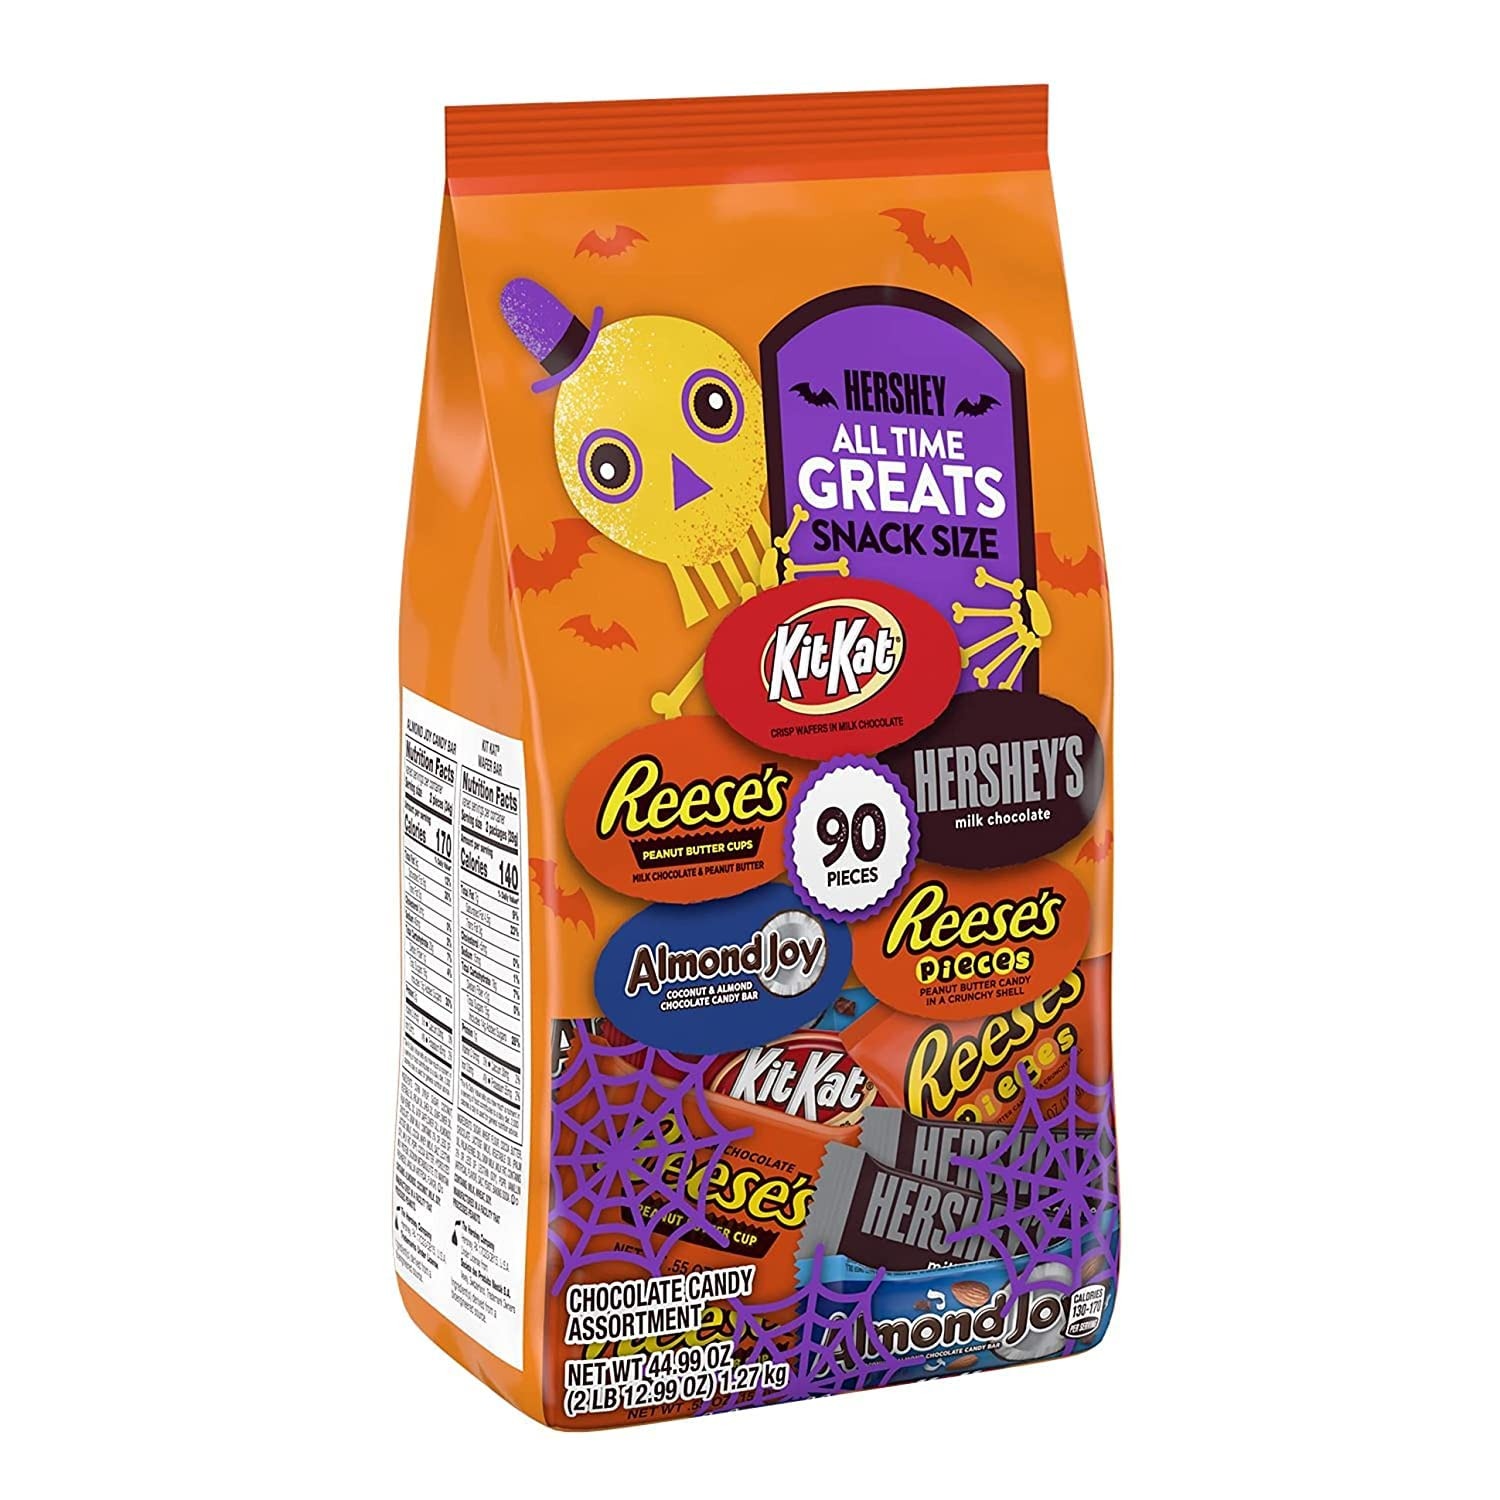
Item Name: Hershey All Time Greats Chocolate and Peanut Butter Assortment Snack Size Candy, Halloween, 44.99 oz Bulk Variety Bag (90 Pieces)
Bullet Point 1: Contains one (1) 44.99-ounce, 90-piece bulk variety bag of Hershey All Time Greats Chocolate and Peanut Butter Assortment Snack Size Candy
Bullet Point 2: Stock Halloween candy bowls with an assortment of snack-size chocolate and peanut butter sweets for every trick-or-treater to enjoy
Bullet Point 3: Includes 90 individually wrapped kosher peanut butter and chocolate candies inside a decorative Halloween bulk candy bag
Bullet Point 4: Unwrap Hershey candies during Sunday night football games, retirement parties, lunch breaks and birthday celebrations
Bullet Point 5: Celebrate Halloween with your costume party guests by unwrapping a variety of Hershey snack-size chocolate and peanut butter candies throughout the night
Value: 44.99
Unit: Ounce

Price: 42.5